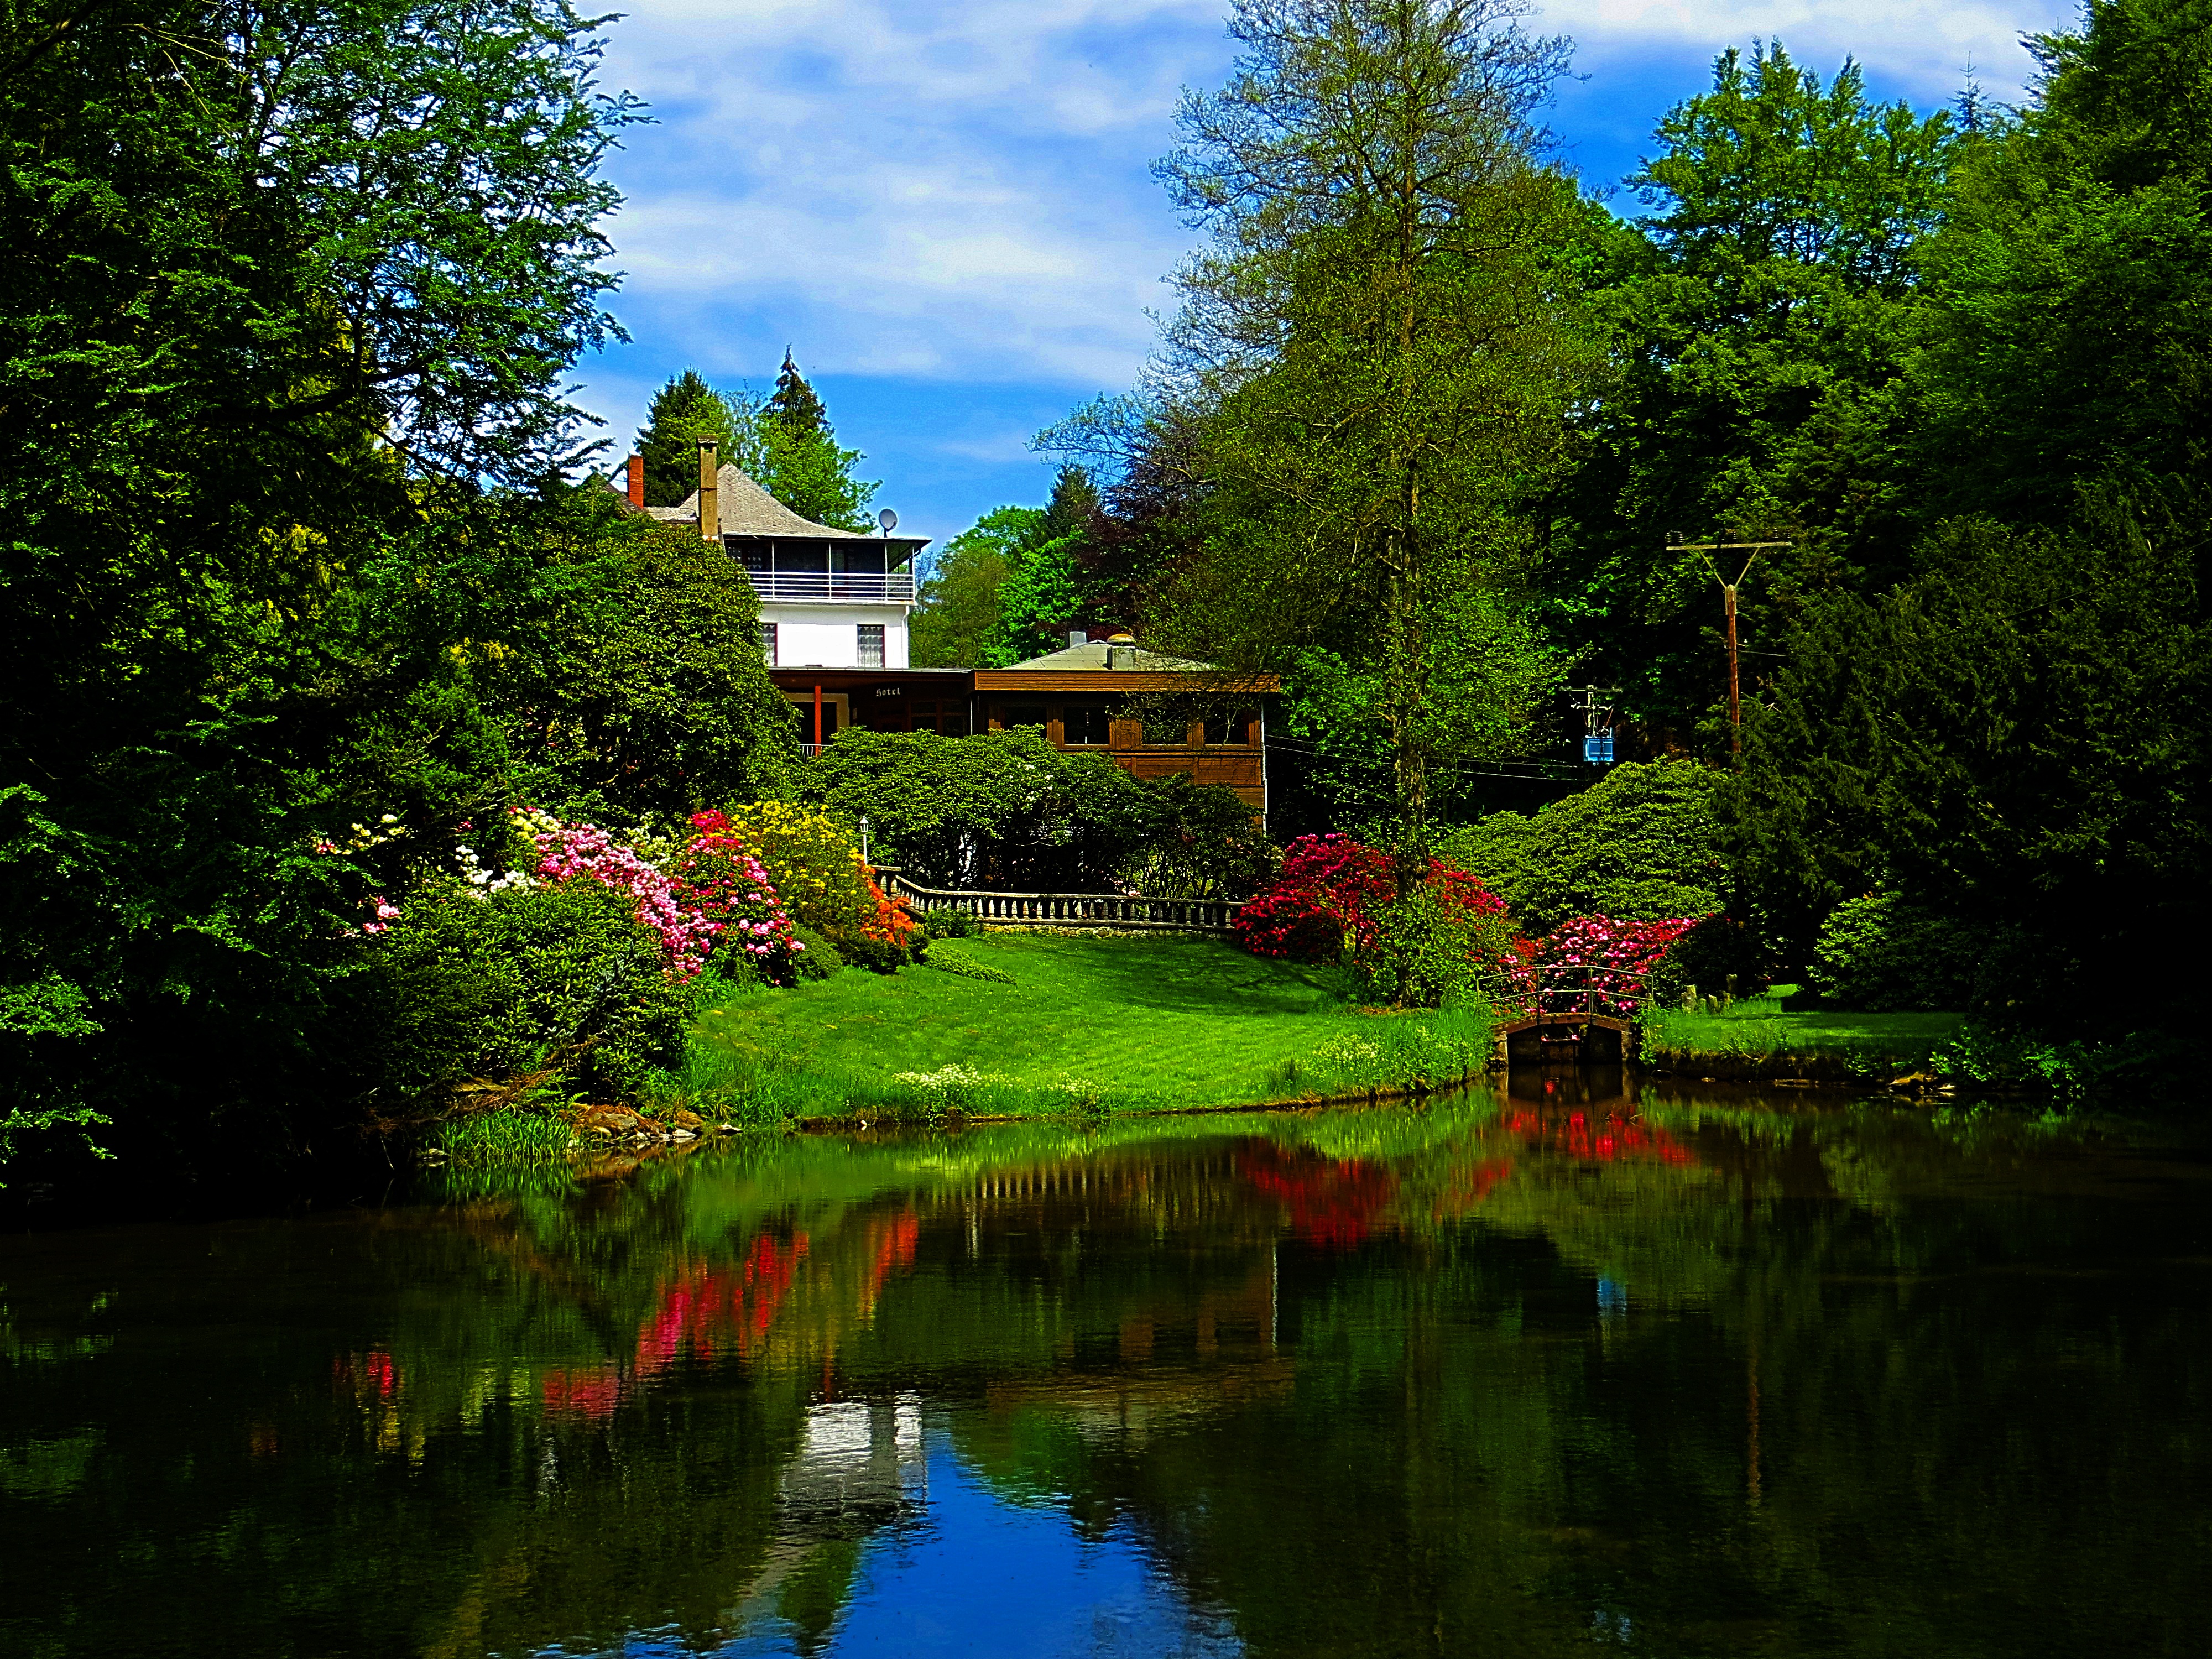
landscape, tree, nature, plant, lawn, house, leaf, flower, bloom, lake, river, pond, spring, green, reflection, color, autumn, park, botany, garden, flowers, botanical garden, estate, woodland, parklandschaft, rural area, woody plant